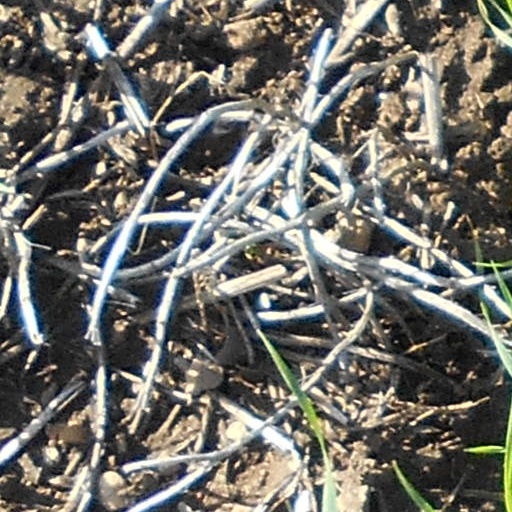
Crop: wheat